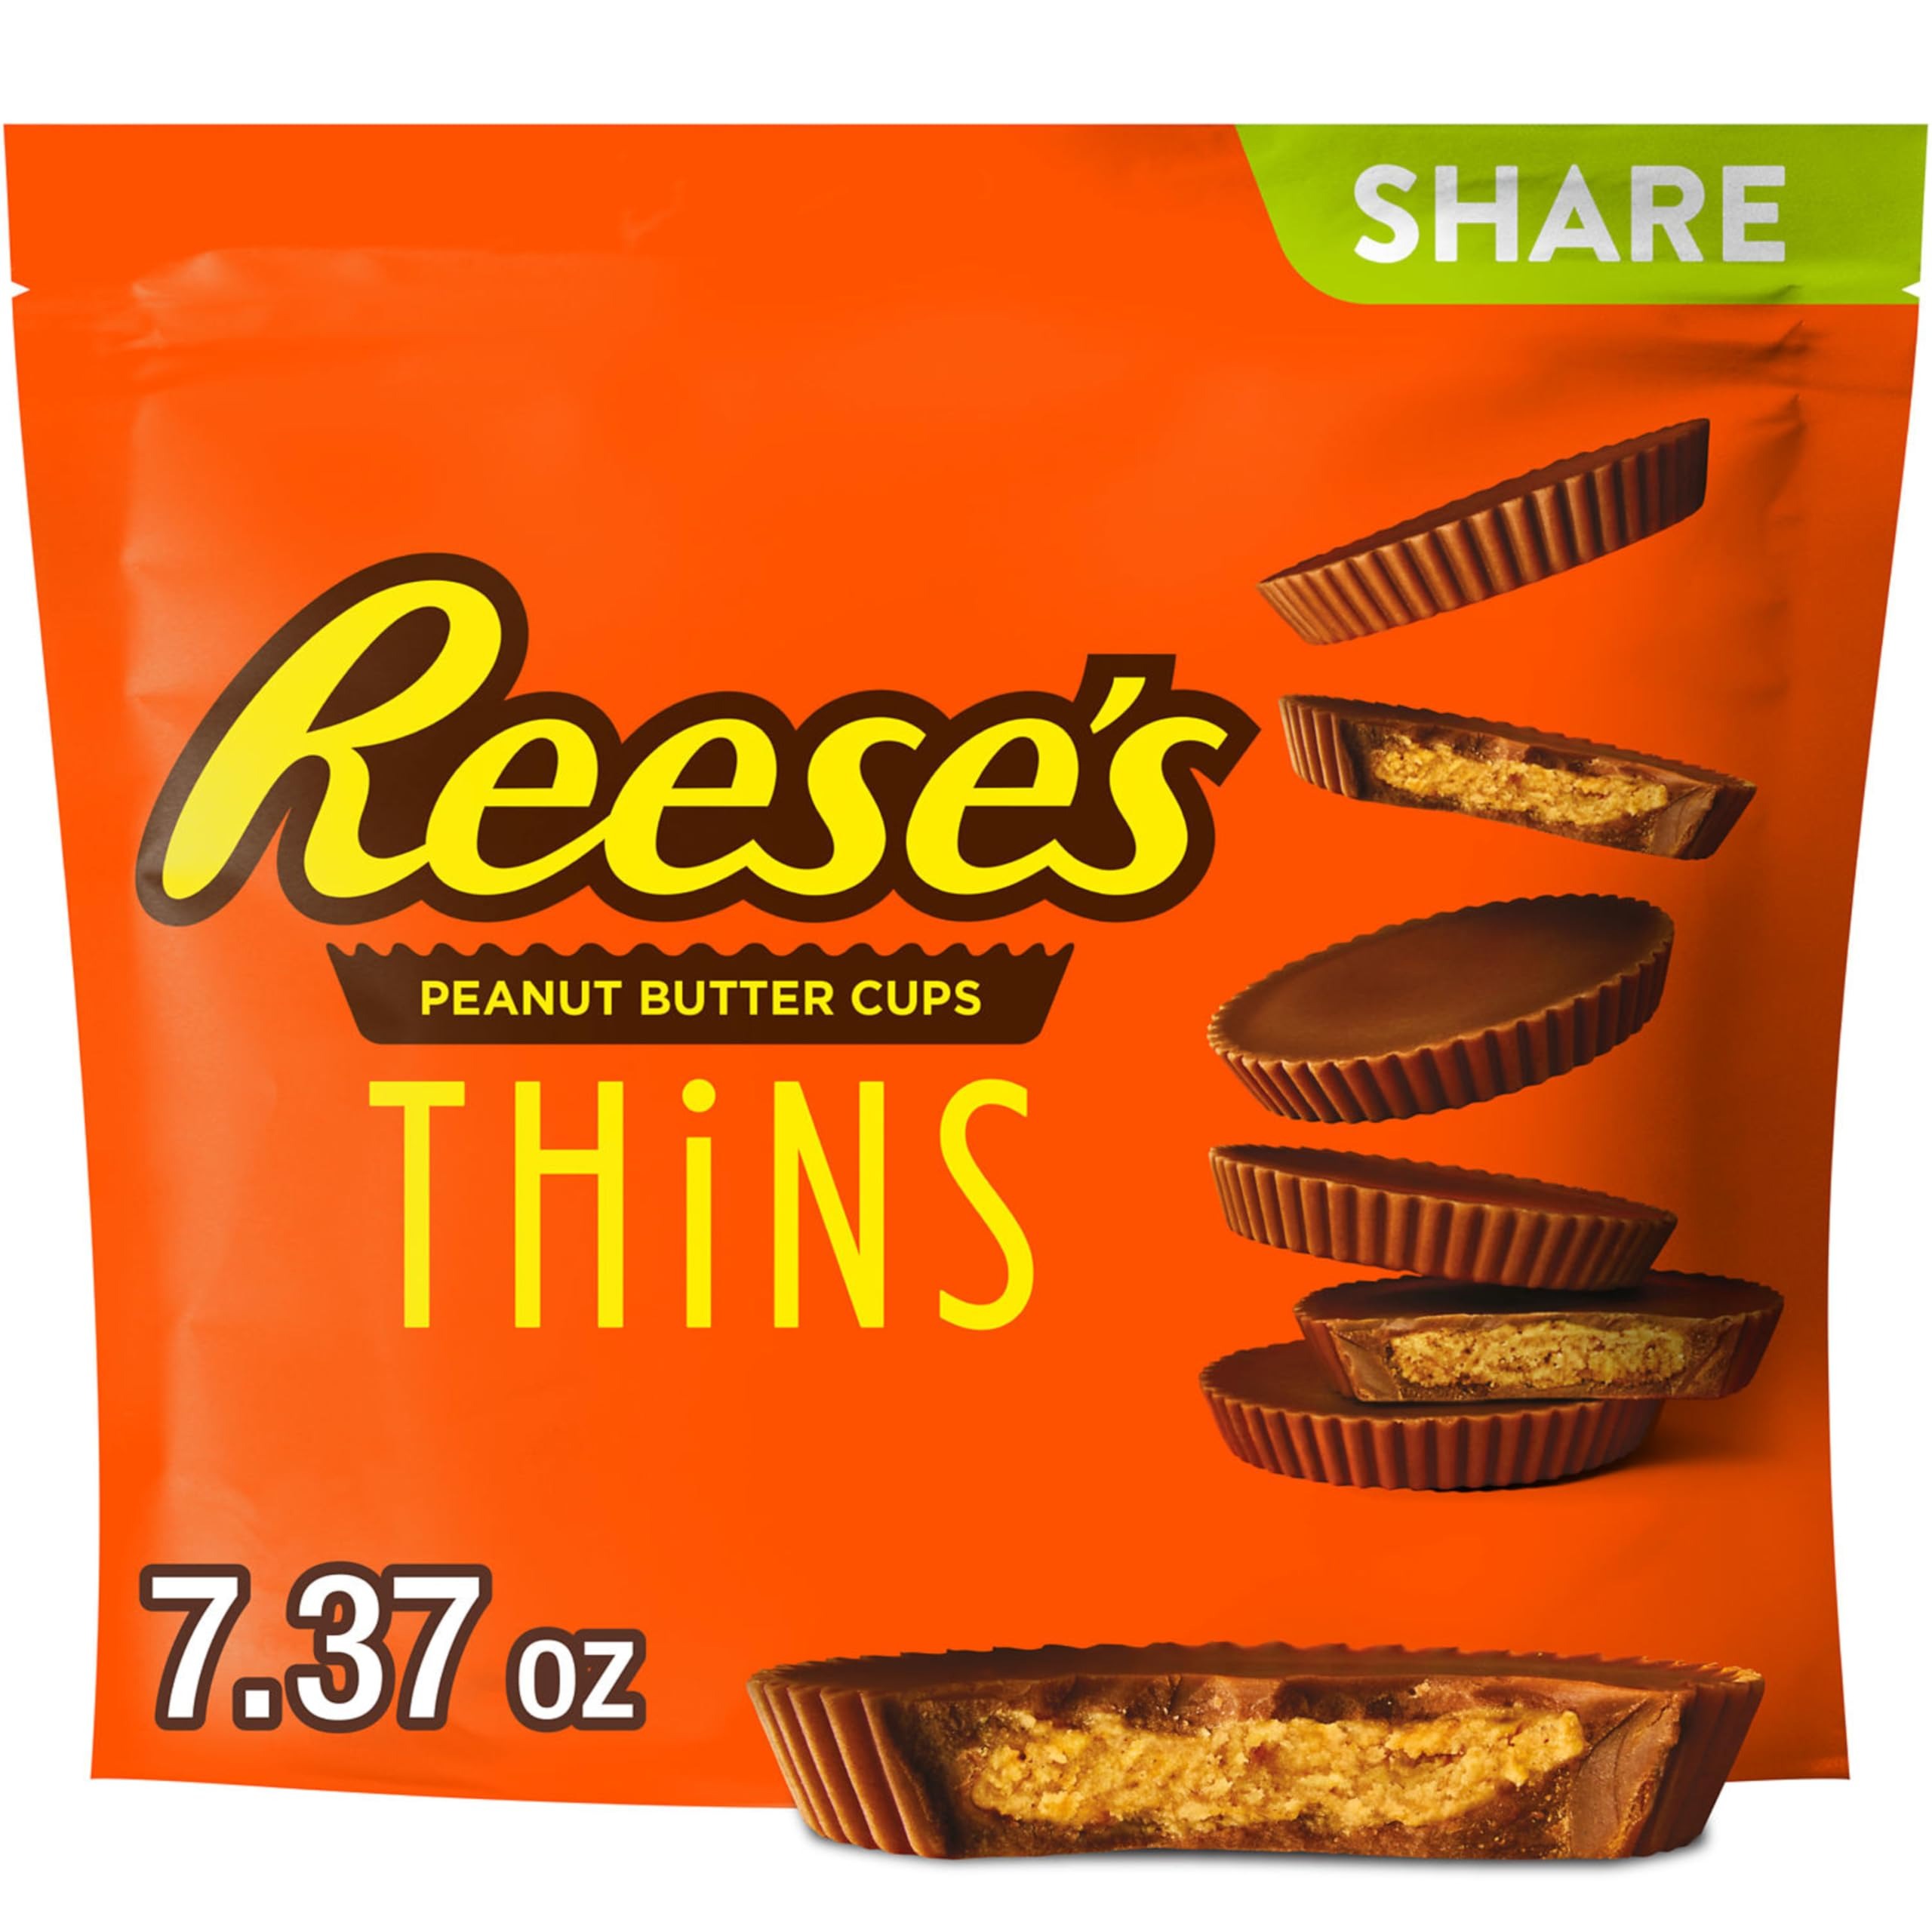
Item Name: Reese's
Value: nan
Unit: None

Price: 5.99